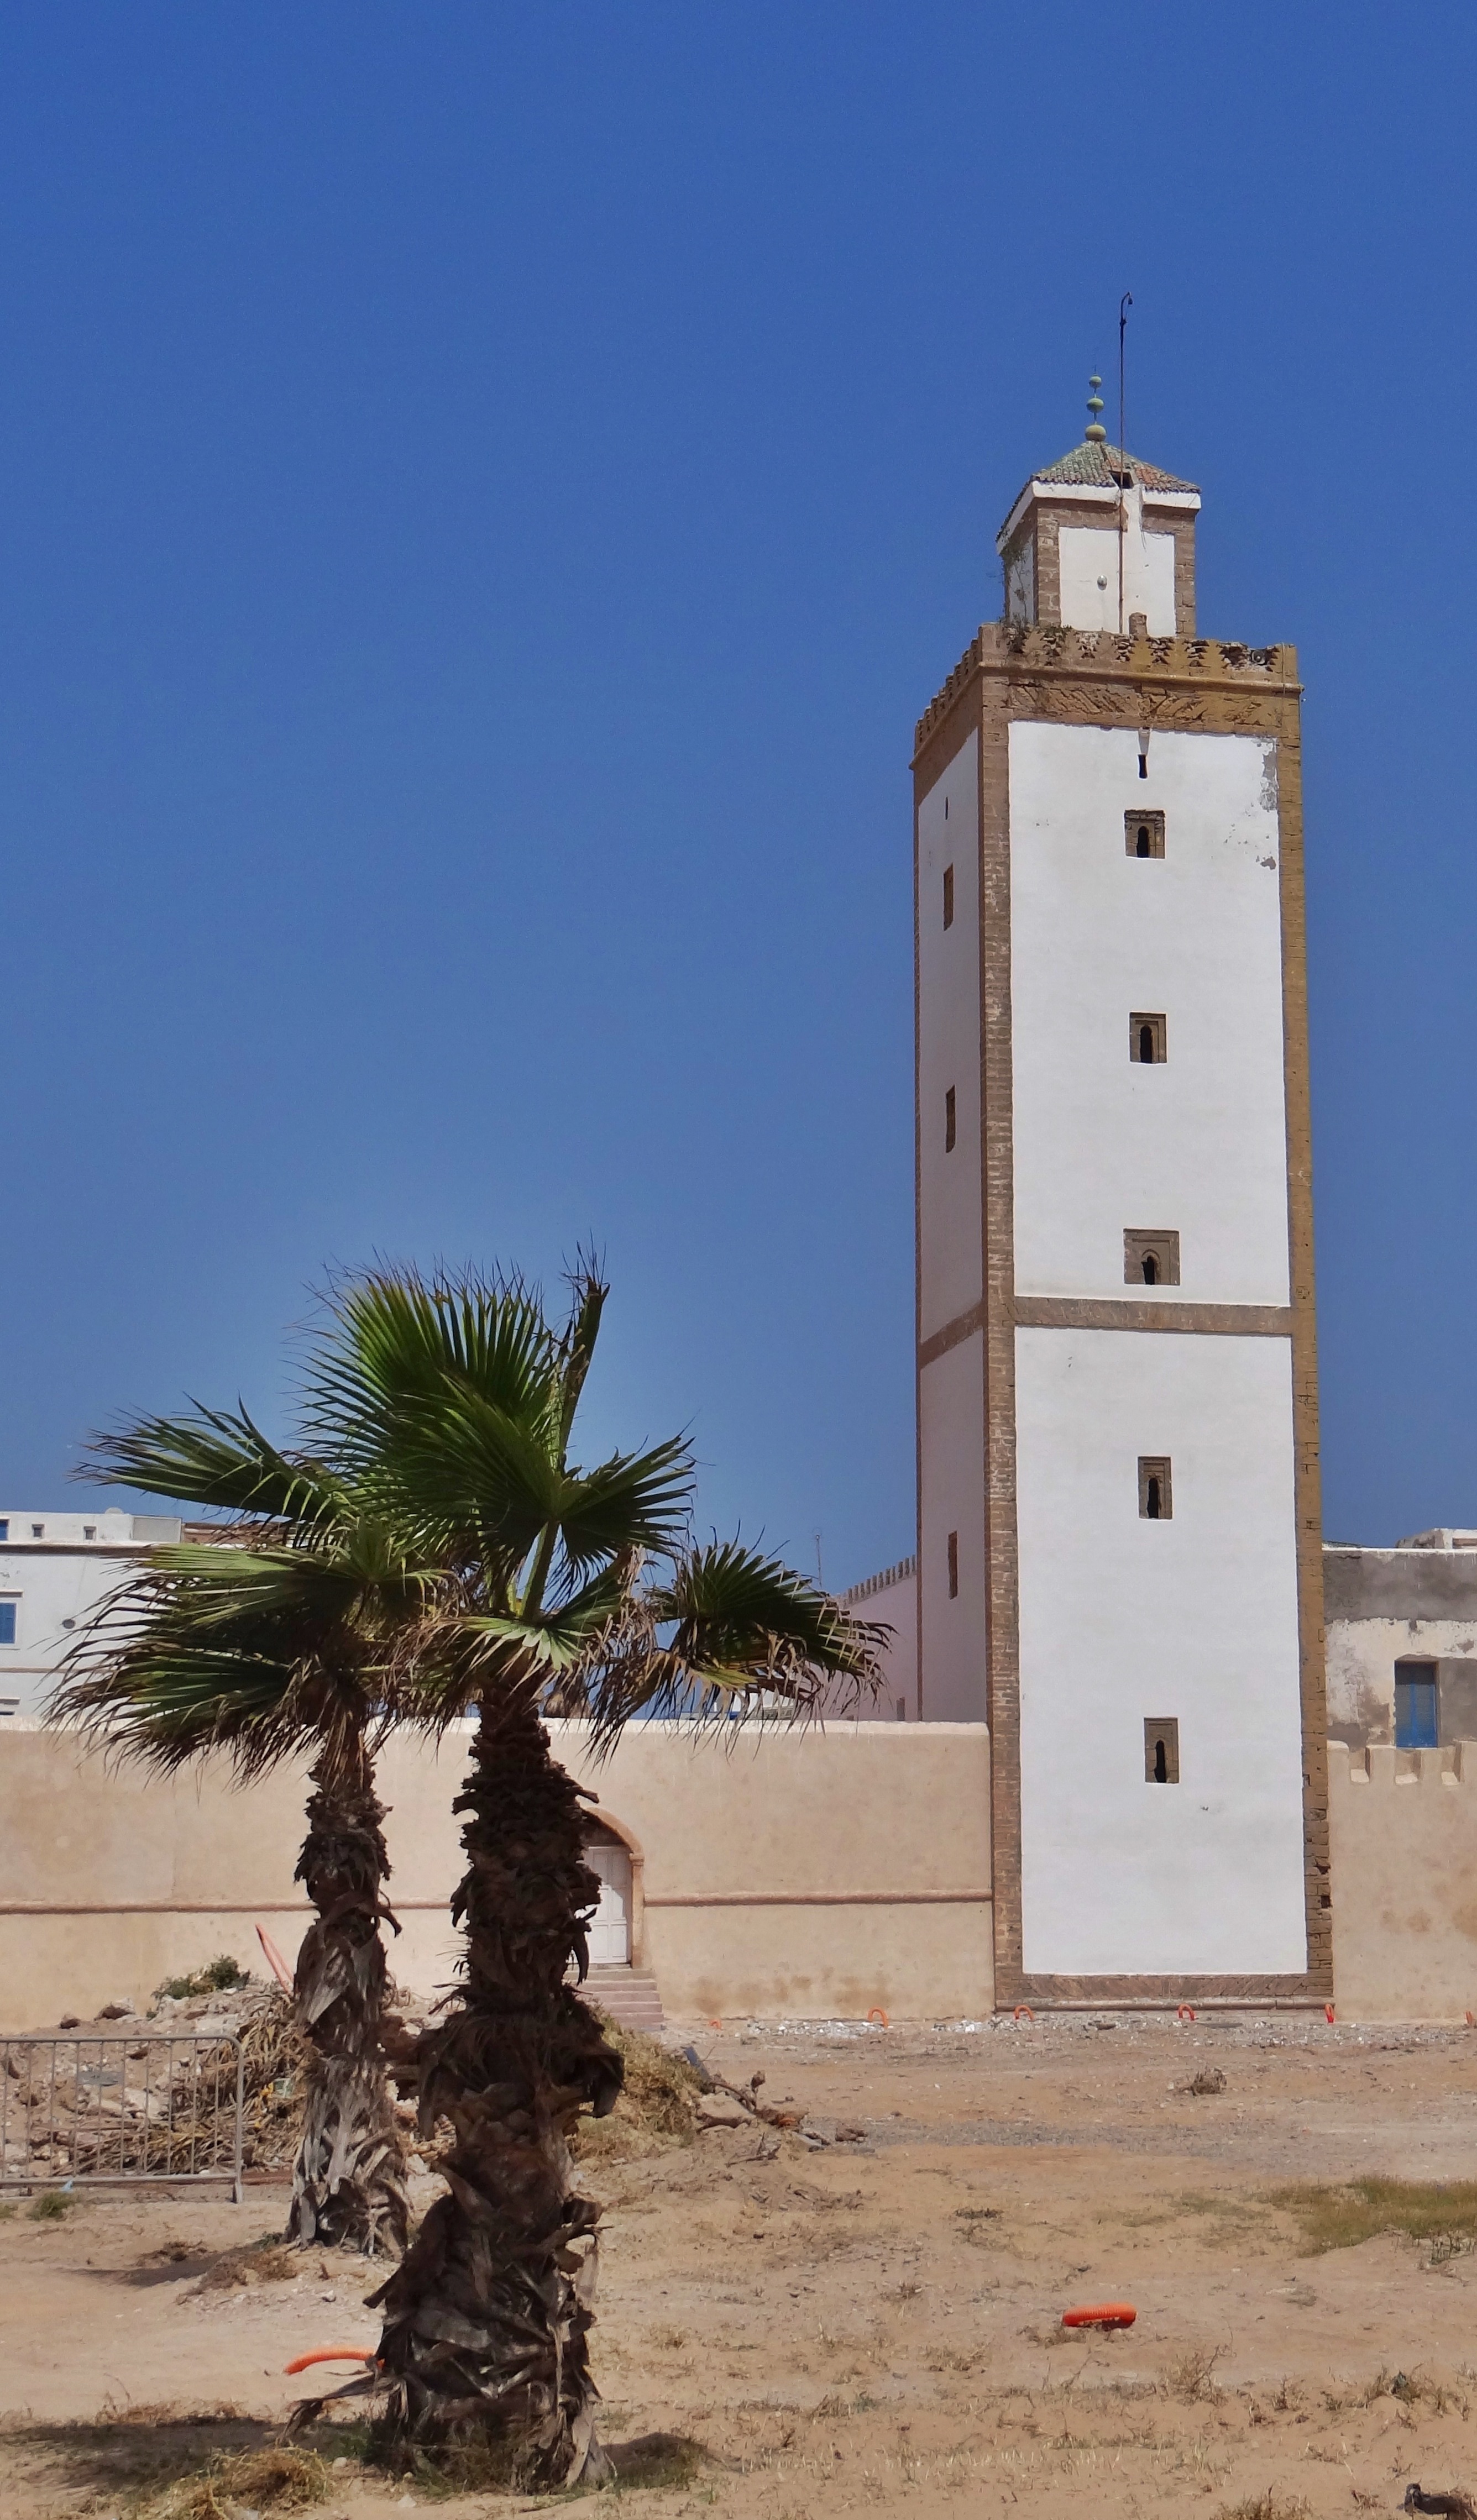
beach, sea, coast, sky, sun, travel, tower, place of worship, bell tower, morocco, essaouira, spanish missions in california